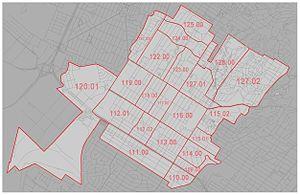
Côte-des-Neiges est un quartier sociologique de la ville de Montréal situé au nord de l'arrondissement Côte-des-Neiges-Notre-Dame-de-Grâce. Il est logé au centre de l'île de Montréal sur le versant ouest du mont Royal et il est traversé en son centre par le chemin de la Côte-des-Neiges. On y comptait 92 870 habitants en 2013